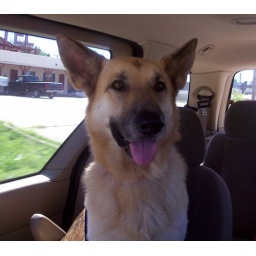
This german shepherd is the best dog ever in the car....he stays in his seat and never moves.